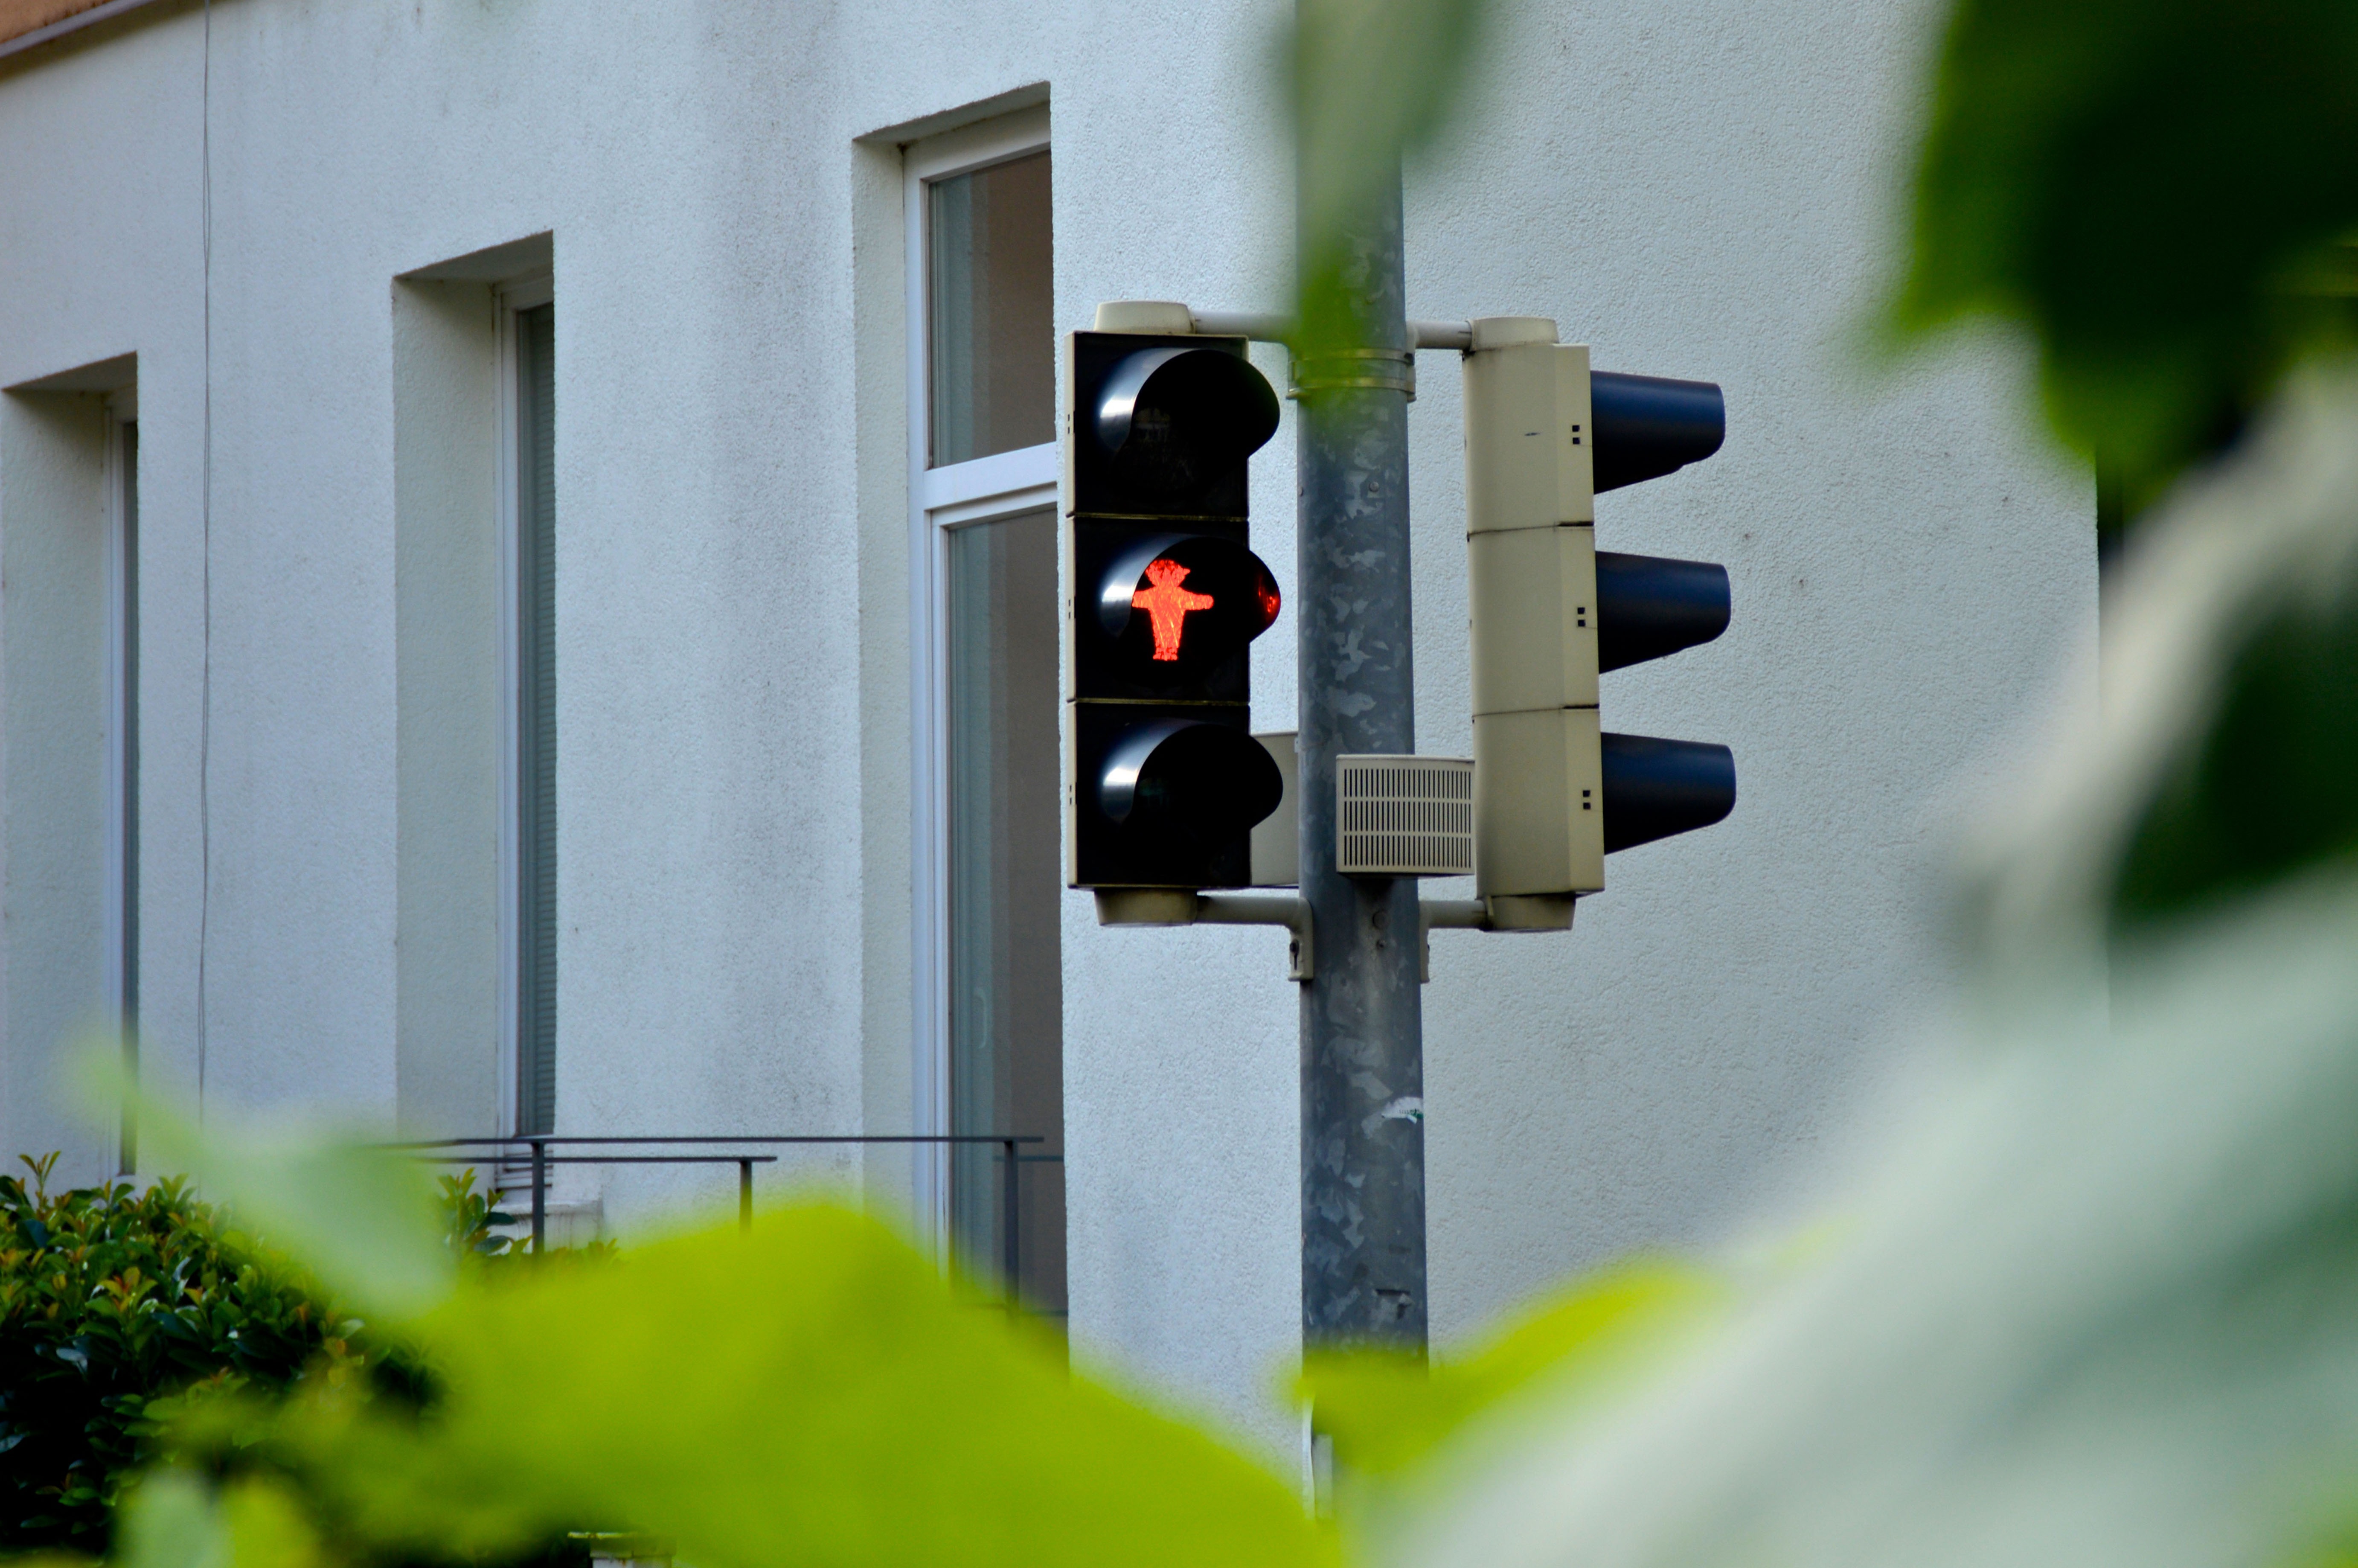
light, green, red, lighting, traffic light, leaves, footbridge, stop, hidden, males, hauswand, traffic lights, red traffic lights, stand still, signaling device